Jaguar XK120

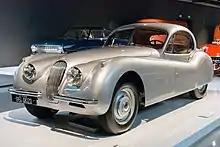
1951 XK120 Fixed Head Coupe

The XK120 was ultimately available in three body styles, all two-seaters and available either as Left (LHD) or Right Hand Drive (RHD): an open 2-seater described in the US market as a roadster (OTS); a fixed head coupé (FHC) from 1951; and a drophead coupé (DHC) from 1953. Certain Special Equipment roadster and fixed head coupe cars were produced were sold between 1948 and 1949 as an early production build for enthusiasts, denoted by an 'S' preceding the chassis number.